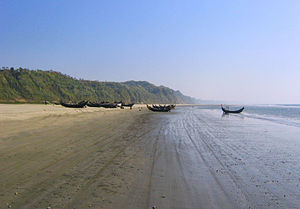
Cox's Bazar / Referencer
Stranden ved Cox's Bazar
Cox's Bazar er en by i det sydlige Bangladesh med et indbyggertal på 167.477. Byen er kendt som et populært turistmål og har efter sigende verdens længste naturlige sandstrand med en længde på 125 kilometer.